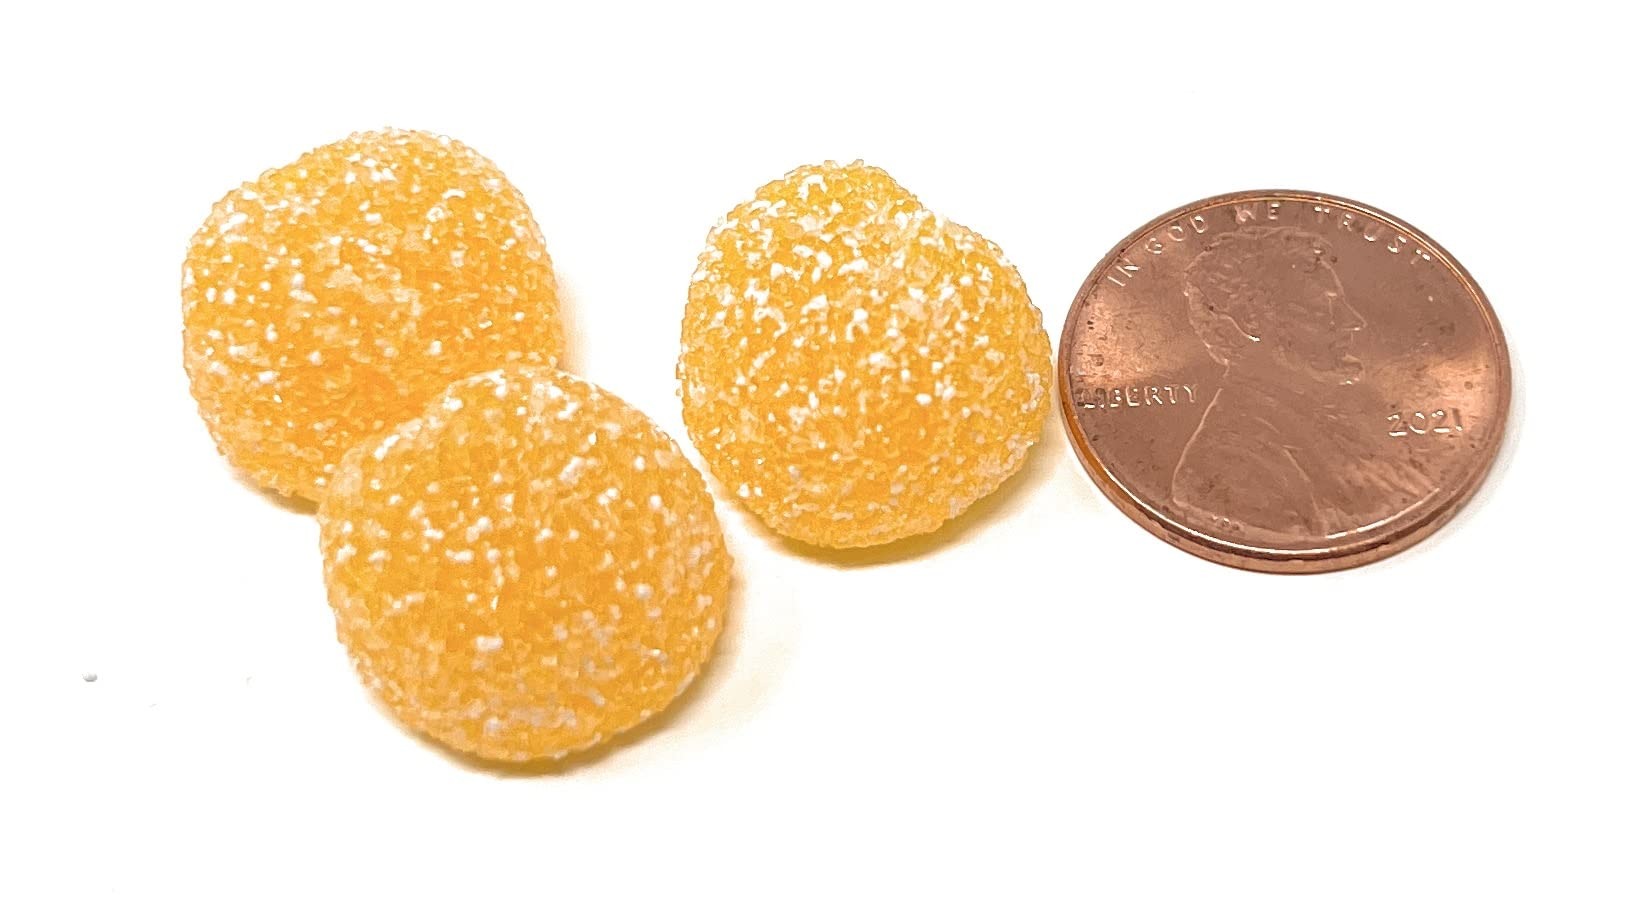
Item Name: Gustaf, Gustaf Sour Peach Buttons - Vegan (2.200 Lbs)
Bullet Point 1: Estimate per order: 2.200 Lbs in a Sealed bag
Bullet Point 2: Gummies
Bullet Point 3: Product of Gustaf, Holland
Bullet Point 4: Packed From Bulk In Ziplock Bag
Value: 35.2
Unit: Ounce

Price: 40.87